American Communications Ass'n v. Douds

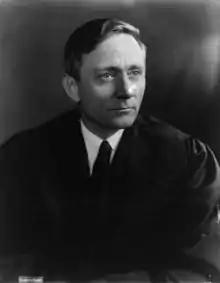
Justice Douglas did not participate in the case after being severely injured in a horse-riding accident.

Three of the Court's most liberal justices did not participate in the decision. Justice William O. Douglas did not participate because he had nearly been killed in a horseback-riding accident earlier in the year, and was still convalescing at his home in Arizona. Associate Justice Tom Clark had been President Truman's Attorney General, and had overseen the prosecution of the ACA. Although he joined the Court on August 24, 1949, Clark had recused himself due to his prior involvement in the case. Associate Justice Wiley Blount Rutledge, a staunch liberal and strong advocate for civil rights, had died unexpectedly of a stroke on September 10, 1949, at the age of 55. His successor, 59-year-old Sherman Minton, a former Democratic Senator from Indiana and a judge on the United States Court of Appeals for the Seventh Circuit, was nominated as his replacement on September 16, 1949, but was not sworn in until October 12. His arrival on the Court came two days after oral argument, and he was not able to participate in the decision.